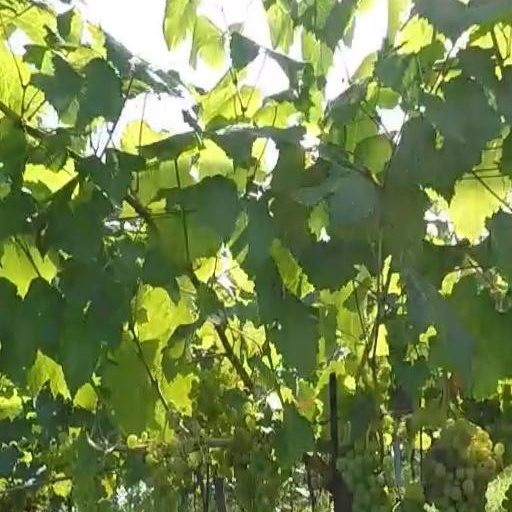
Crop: grape